Swiss Museum of Games

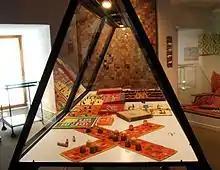
A showcase in the Swiss Games Museum in La Tour-de-Peilz

The permanent exhibition offers a panorama of the wide world of games from antiquity to the present and through various game typologies. The exhibition is divided into 10 parts: